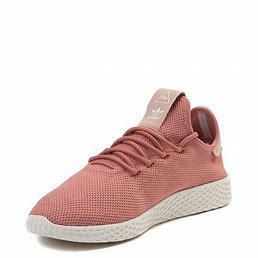
Brand: Adidas
Model: Pharrell Williams Tennis HU